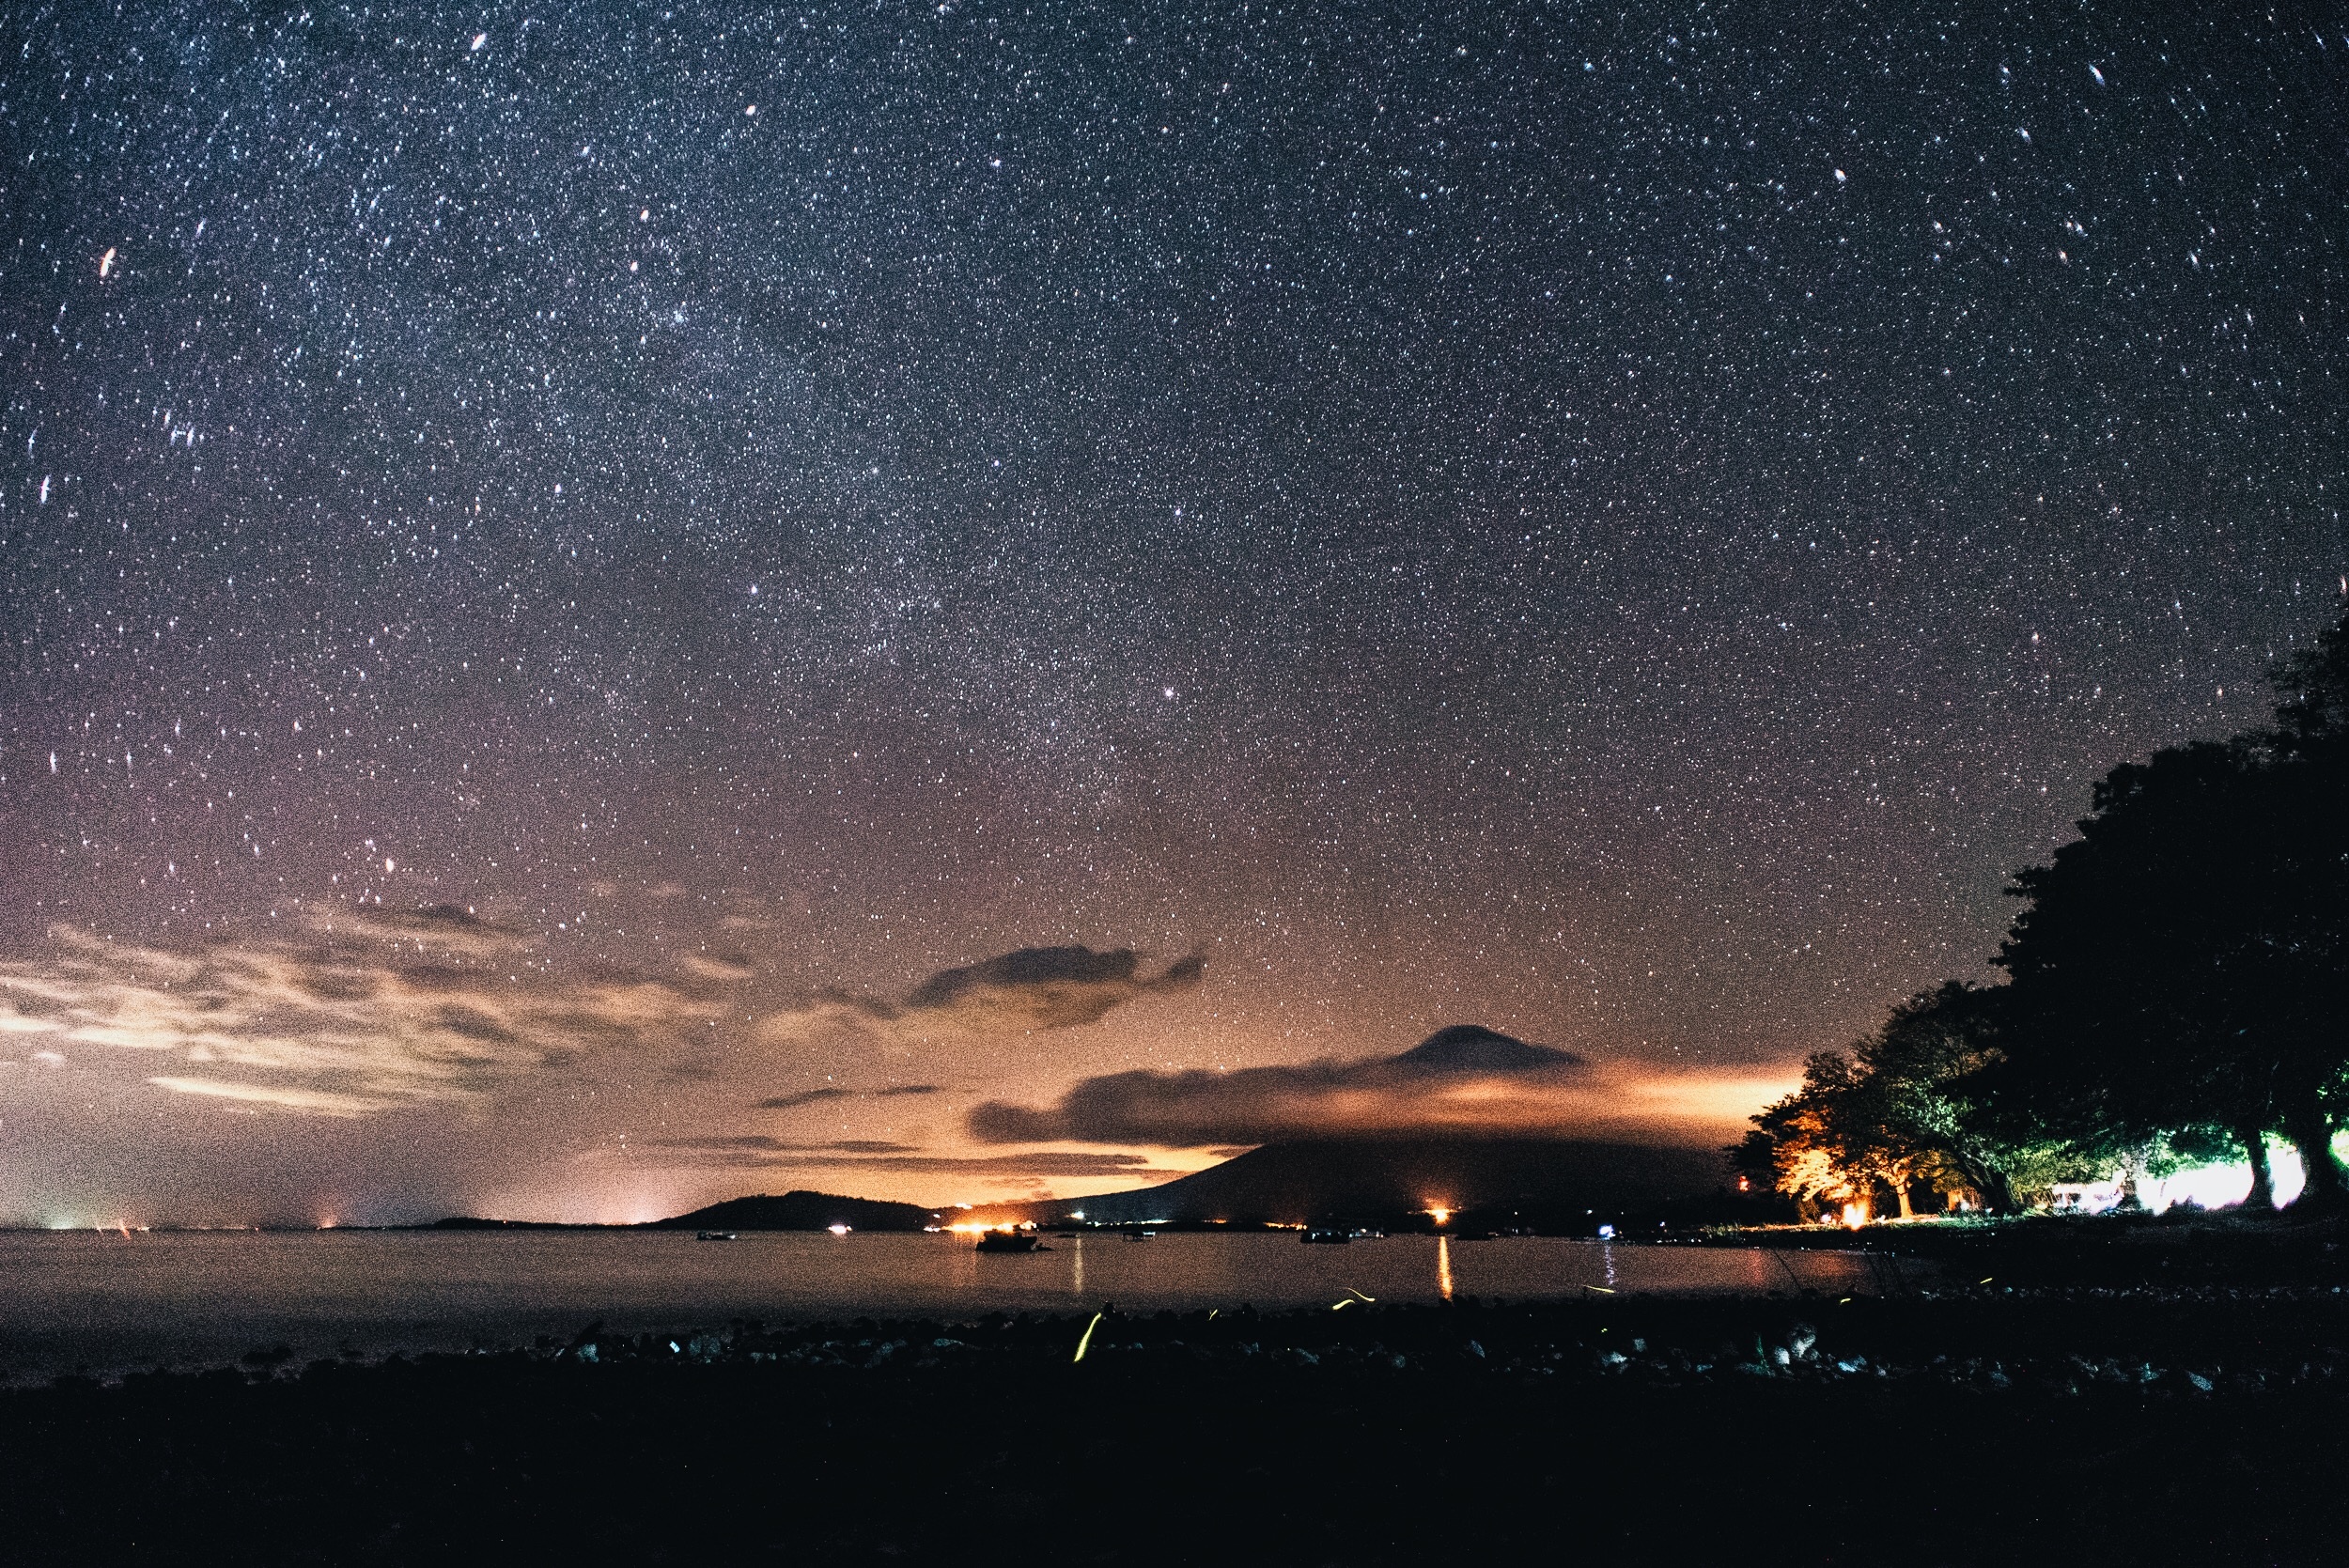
sky, night, star, milky way, atmosphere, darkness, galaxy, moonlight, astronomy, midnight, astronomical object, spiral galaxy